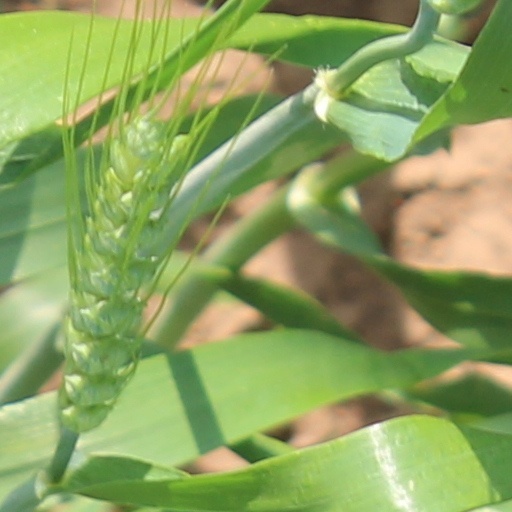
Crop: wheat